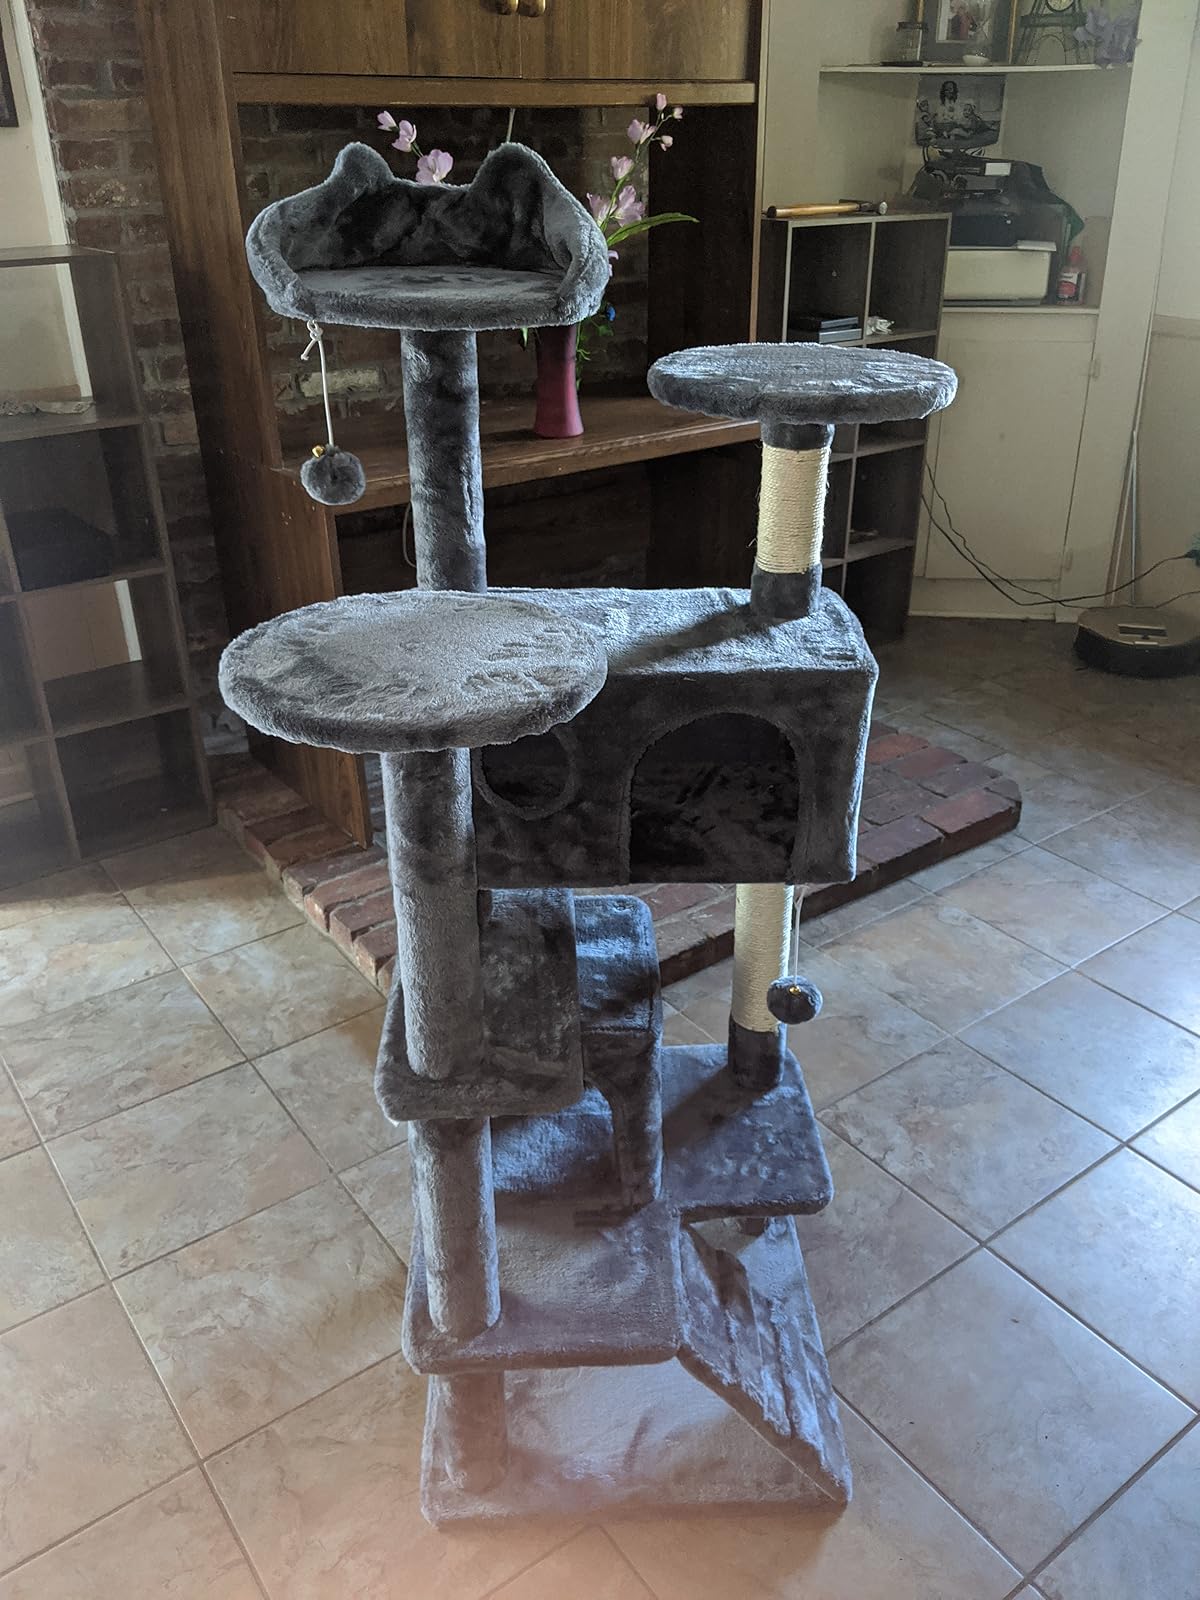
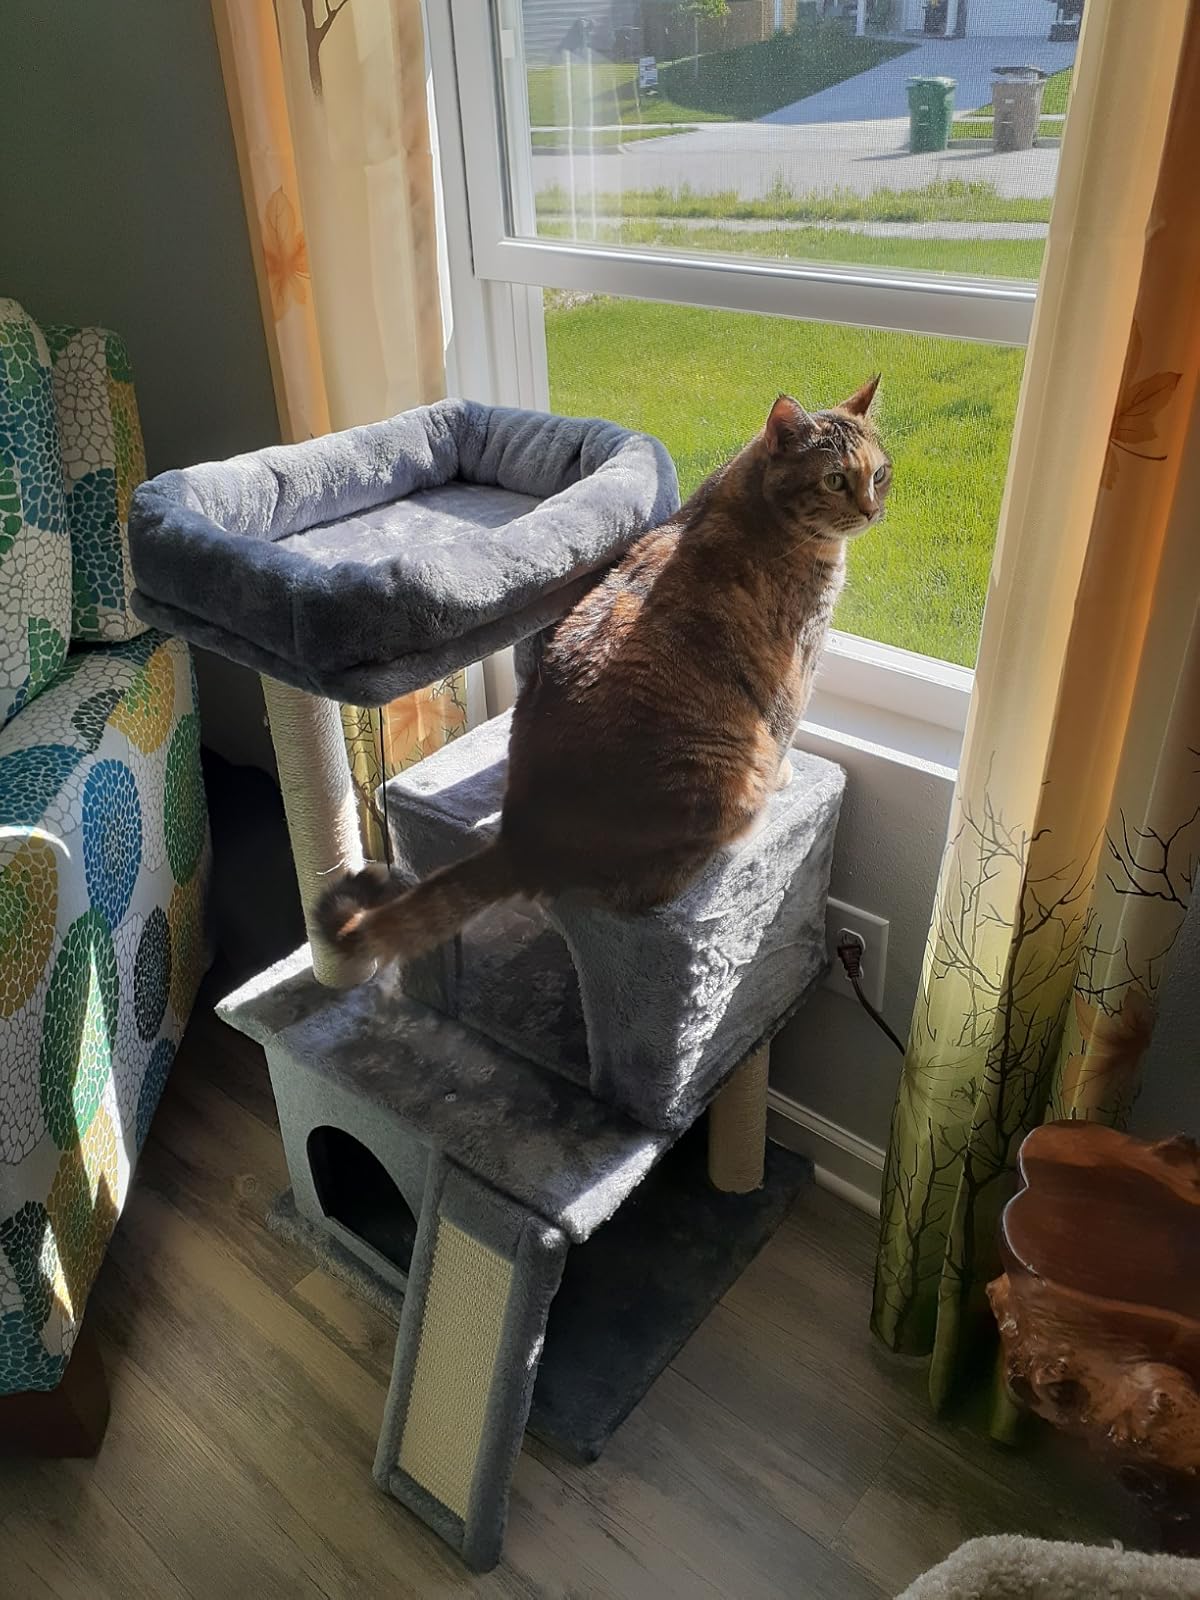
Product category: items_cat tree
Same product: no